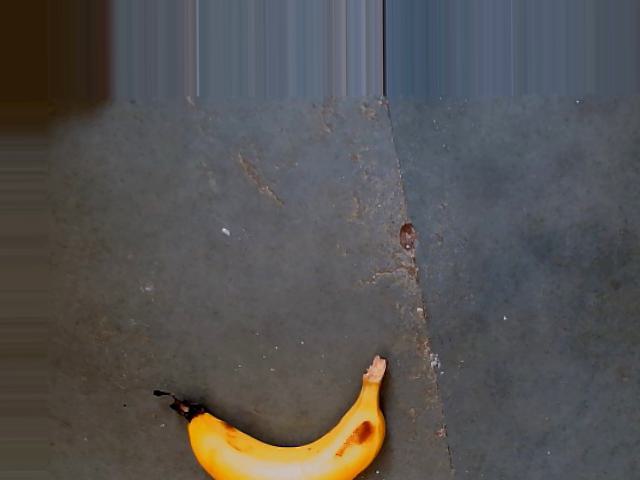
Label: Ripe_Banana